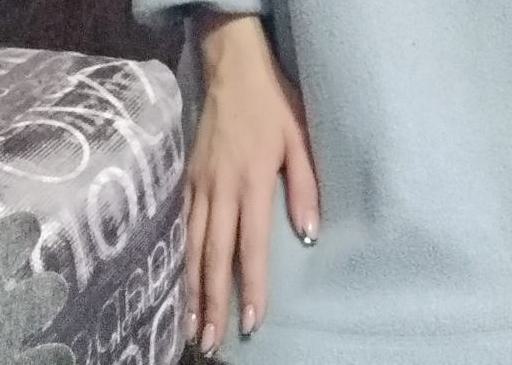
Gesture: no_gesture